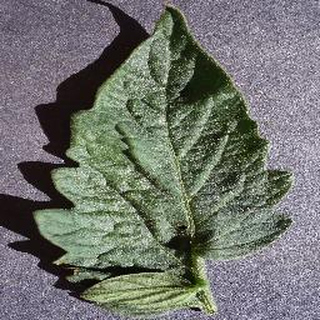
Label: healthy_tomato